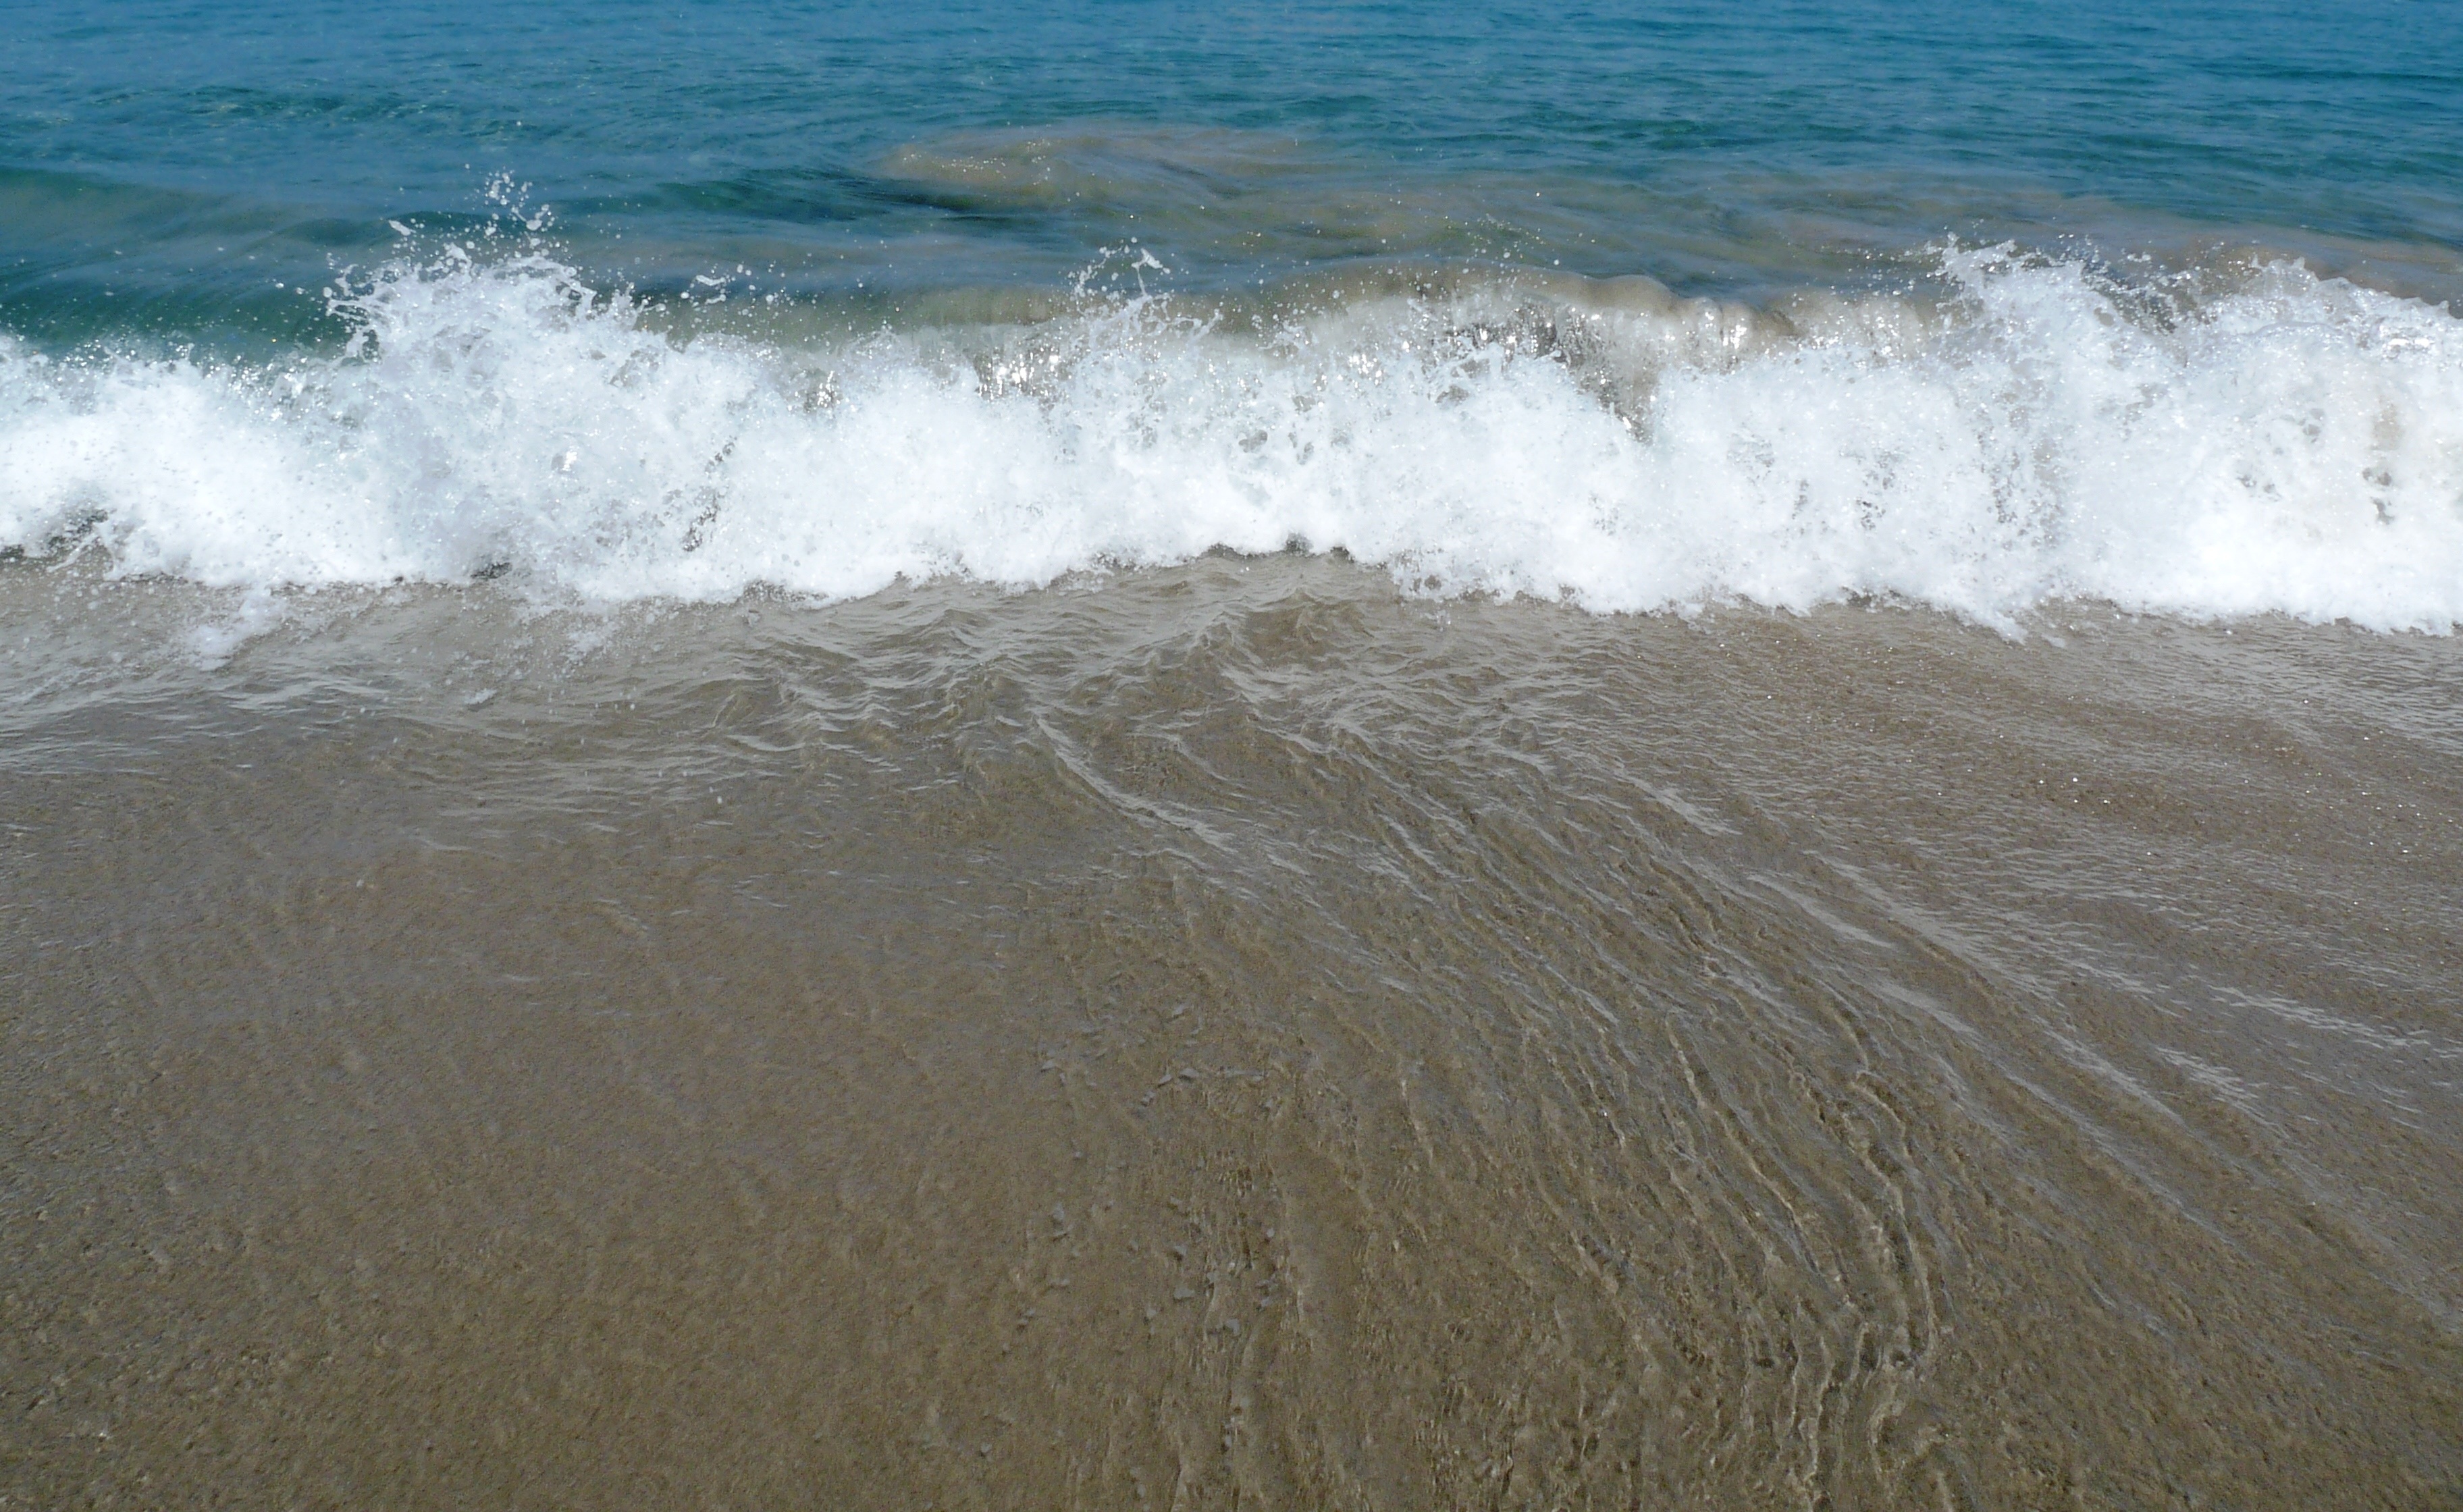
beach, sea, coast, water, sand, ocean, shore, wave, wind, vacation, travel, flowing, splash, tropical, body of water, outside, waves, caribbean, habitat, st lucia, wind wave